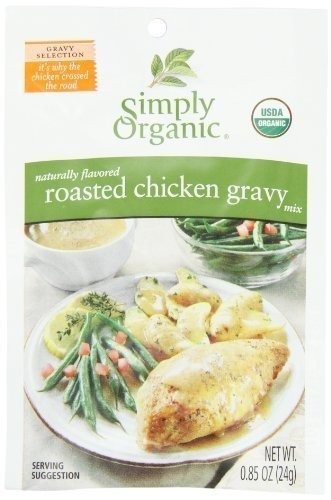
Item Name: Simply Organic Seasoning Mix - Roasted Chicken Gravy - Case of 12 - 0.85 oz.
Value: 10.2
Unit: Fl Oz

Price: 11.135